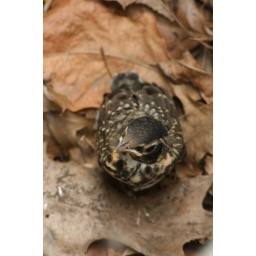
he's stuck in the window well (or whatever it's called) that looks into the crawl space under my house